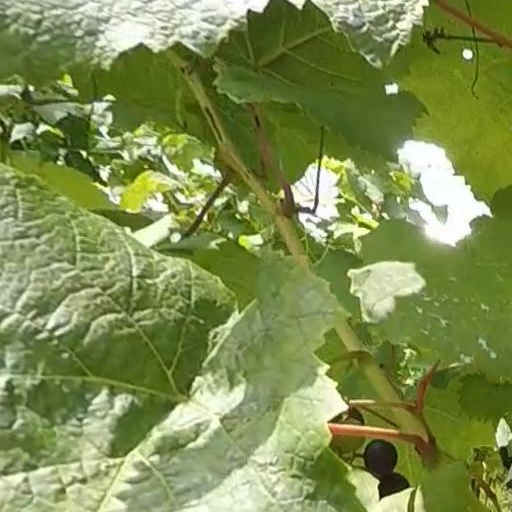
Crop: grape